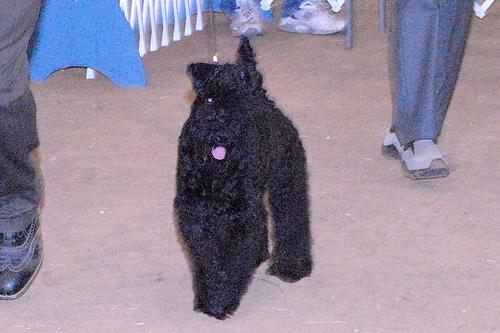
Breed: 229-n000087-Kerry_blue_terrier